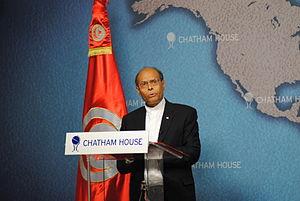
Moncef Marzouki, de son nom complet Mohamed Moncef ben Mohamed Ahmed Bedoui-Marzouki, né le 7 juillet 1945 à Grombalia, est un homme d'État tunisien. Il est président de la République du 13 décembre 2011 au 31 décembre 2014.